History of the Netherlands

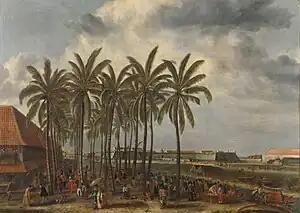
Dutch Batavia built in what is now Jakarta, by Andries Beeckman

The "Dutch Golden Age" was a period which roughly lasted from 1588, when the Dutch Republic was established, to 1672, when the "Rampjaar" occurred. During this period, Dutch trade, scientific developments, art and overseas colonisation was among the most prominent in Europe. The first half of the period spanned from the beginning of the Eighty Years' War until its conclusion in 1648, with the second half lasting until the outbreak of the Franco-Dutch War. During the period, Dutch colonialists, many of them affiliated with the East India Company and West India Company, established trading posts and colonies in the Americas, Southern Africa and Asia, protected by the powerful Dutch States Navy. The Dutch dominated the triangular trade and Atlantic slave trade.